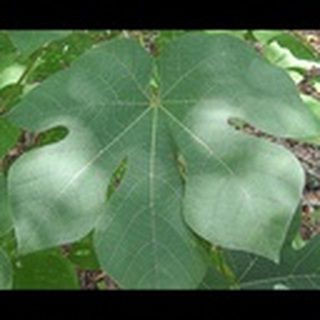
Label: healthy_cotton